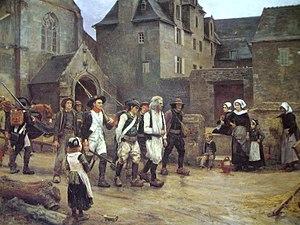
Au second plan figure l’église de Locmaria et les anciens bâtiments prieuraux.
L'histoire de la Bretagne commence avec un peuplement dont les traces remontent à la Préhistoire, dès 700 000 ans av. J.-C. La période néolithique, qui commence dans ces régions vers 5000 av. J.-C., y est marquée par le développement d'un mégalithisme important se manifestant dans des sites comme le cairn de Barnenez, le cairn de Gavrinis, la Table des Marchands de Locmariaquer ou les alignements de Carnac. Au cours de sa protohistoire qui commence vers le milieu du IIIᵉ millénaire av. J.-C., le sous-sol riche en étain permet l'essor d'une industrie produisant des objets de bronze, ainsi que de circuits commerciaux d'exportation vers d'autres régions d'Europe. Durant les siècles qui précèdent notre ère, elle est habitée par des peuples gaulois comme les Vénètes ou les Namnètes, avant que ces territoires ne soient conquis par Jules César en 57 av. J.-C., puis progressivement romanisés.
Fouesnant est une commune du département du Finistère, dans la région Bretagne, en France. La commune est le chef-lieu du canton de Fouesnant ainsi que de la communauté de communes du Pays Fouesnantais.
La Chouannerie est une guerre civile qui opposa Républicains et Royalistes dans l'ouest de la France, en Bretagne, dans le Maine, l'Anjou et la Normandie, lors de la Révolution française. Elle est étroitement liée à la guerre de Vendée qui se déroula sur la rive gauche de la Loire, l'ensemble de ces deux conflits étant parfois connu sous le nom de « guerres de l'Ouest ».
"La Garde nationale est une milice citoyenne française levée pour la première fois à Paris à la mi-juillet 1789 et rassemblant des milices bourgeoises qui s'étaient spontanément créées à l'annonce du renvoi de Necker et d'une concentration de troupes royales autour de la capitale. À partir du 20 juillet 1789, des formations armées se créèrent également spontanément en province pour faire face aux ""complots aristocratiques"" et aux ""brigands"", dans le cadre de la Grande Peur; elles furent ensuite confirmées comme Garde nationale.
Le combat de Fouesnant se déroule le 10 juillet 1792 à la suite d'une révolte paysanne menée par Alain Nédellec contre le gouvernement révolutionnaire de l'Assemblée législative. Il s'agit d'un des affrontements précurseurs de la Chouannerie.
Trema'n Inis est le huitième album original d'Alan Stivell et son sixième album studio, paru en 1976. L'album est dédié aux poètes bretons et plus intimement à son père récemment décédé. La mise en musique de poèmes par Alan Stivell, seul ou avec son père Jord sur deux morceaux et Dan Ar Braz sur un titre, contribue à faire connaitre ces textes renforcés par le pouvoir de communication de la musique.